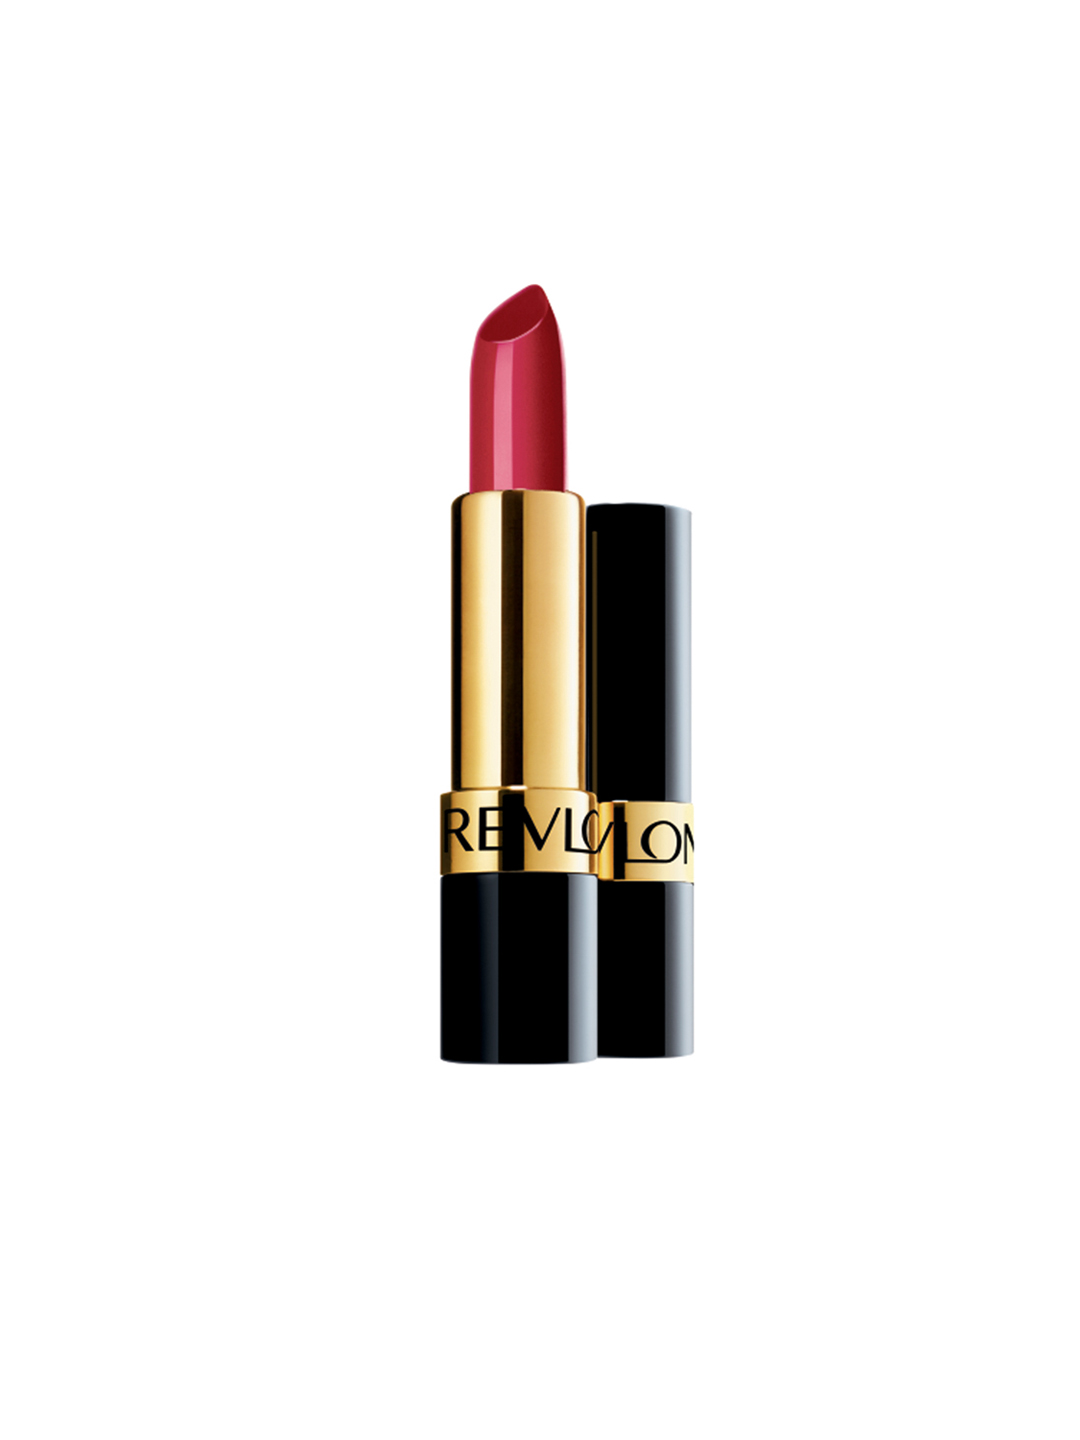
Revlon Cha Cha Cherry Super Lustrous Lipstick 626
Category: Personal Care / Lips / Lipstick
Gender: Women
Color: Red
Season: Spring 2017
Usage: Casual